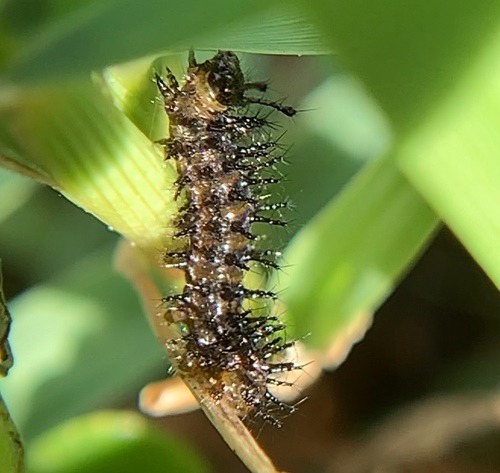
Scientific name: Anartia jatrophae
Common name: White peacock
Family: Nymphalidae
Order: Lepidoptera
Pollinator type: Primary pollinator
Habitat: Gardens, parks, and open areas
Geographic range: Southern United States to Argentina
Conservation status: Least Concern